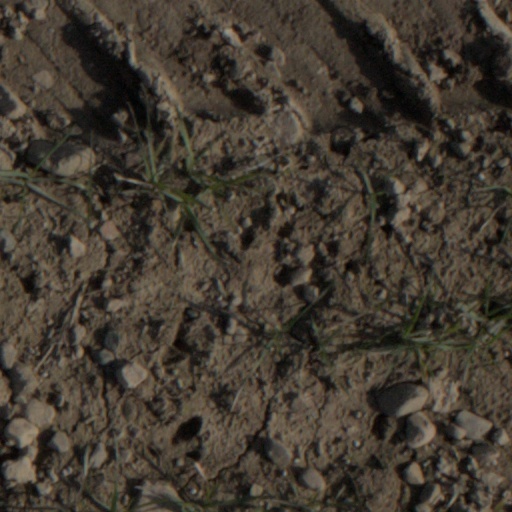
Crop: wheat